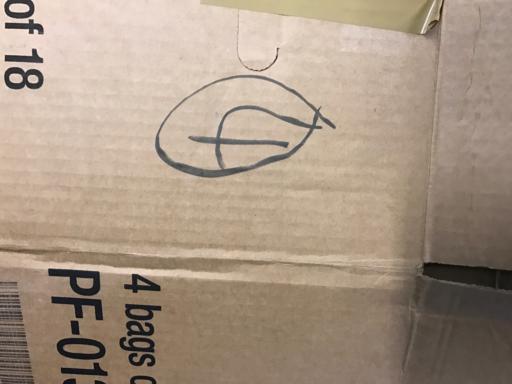
Waste category: cardboard